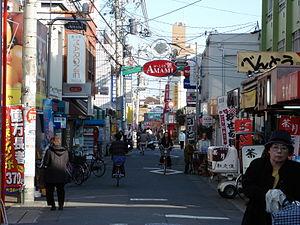
Matsubara est une municipalité ayant le statut de ville dans la préfecture d'Osaka au Japon. La ville a reçu ce statut en 1955.